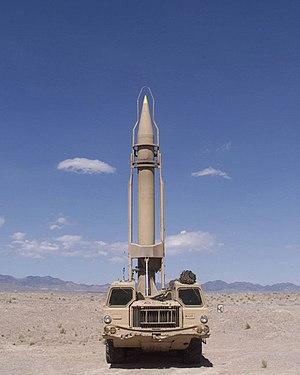
L'armée égyptienne est l'ensemble des forces militaires terrestres de l'Égypte, l'une des quatre branches des Forces armées égyptiennes.